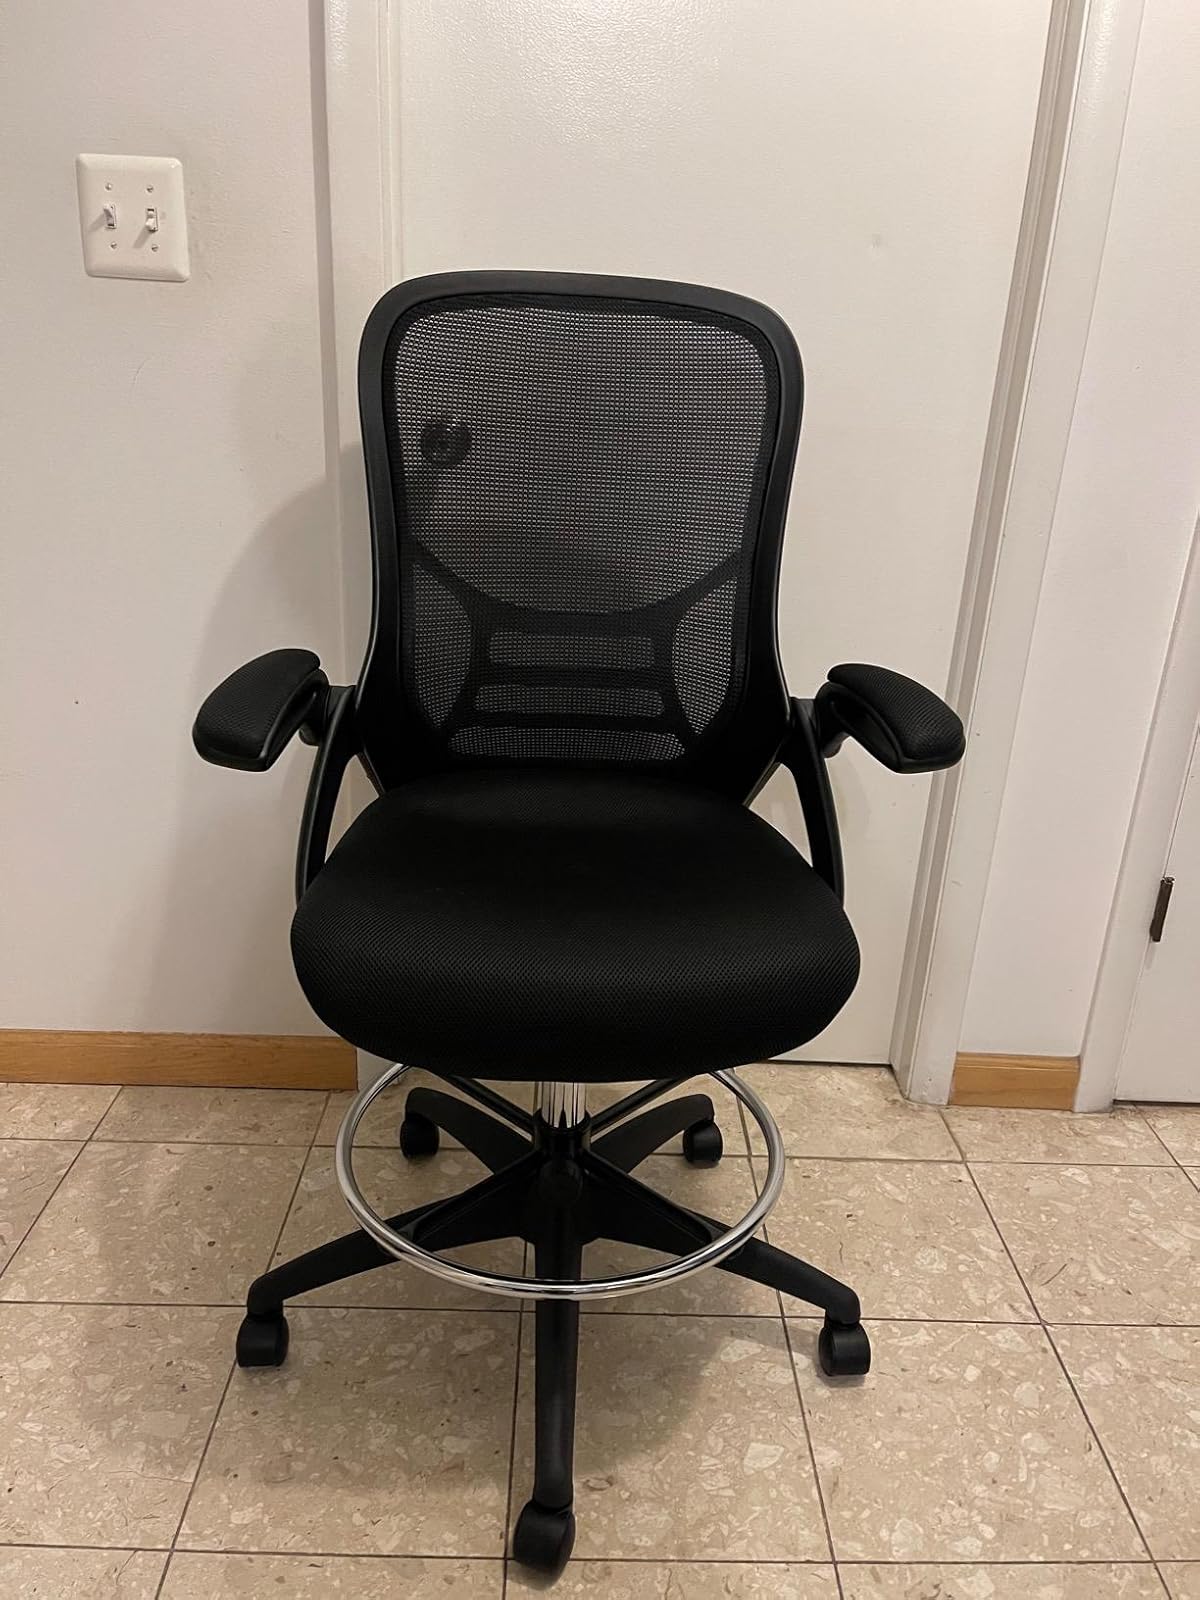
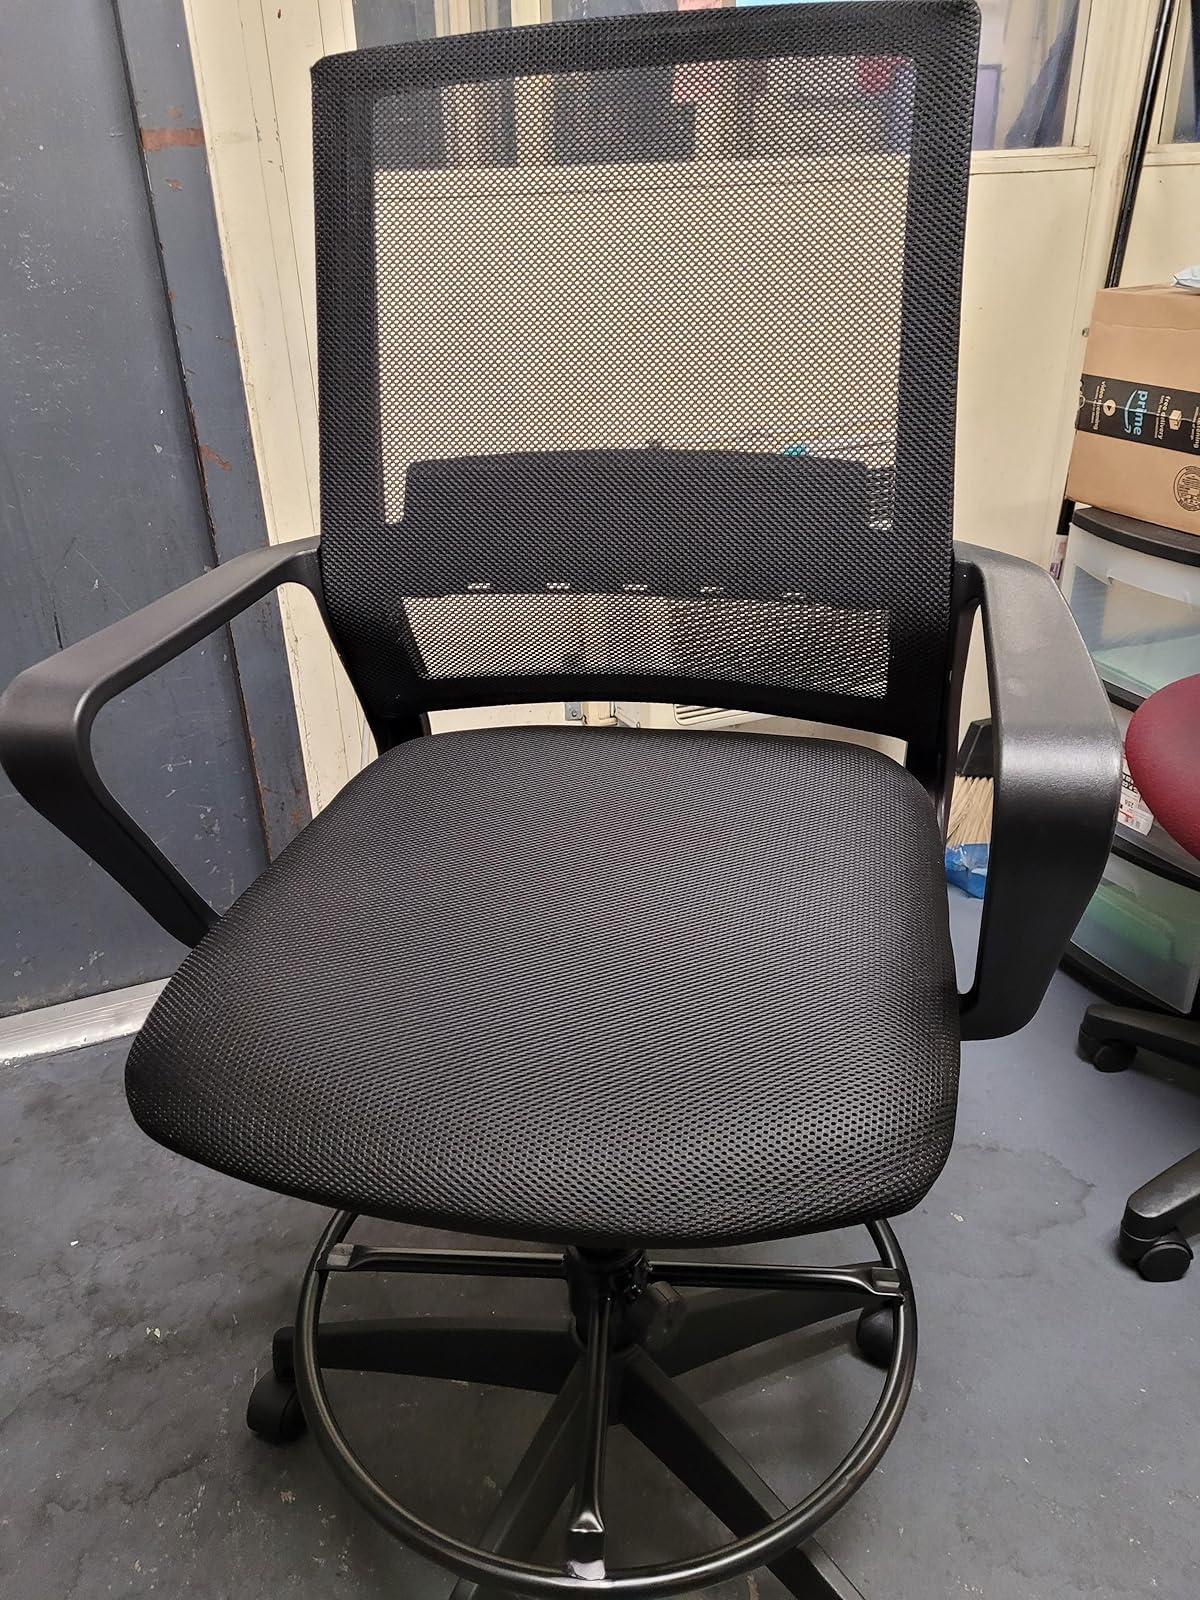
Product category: items_chair
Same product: no